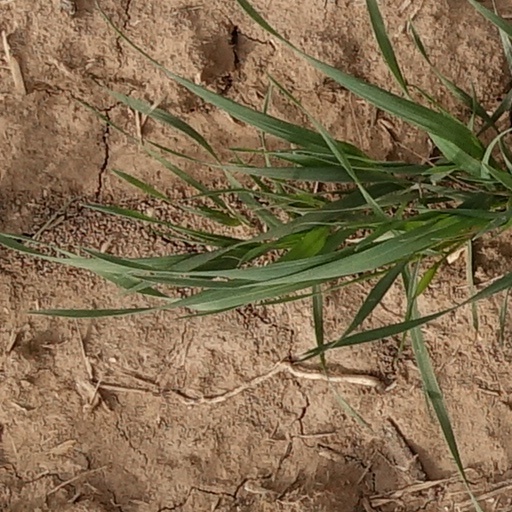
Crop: wheat